The Ferocious One

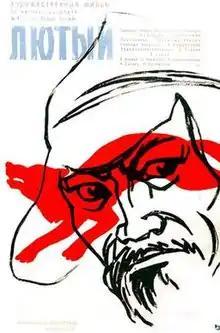
Film poster

The Ferocious One (also known as "The Fierce One", Kazakh language: "Көксерек / Kökserek") is a 1974 Soviet drama film directed by Tolomush Okeyev. It was selected as the Soviet entry for the Best Foreign Language Film at the 47th Academy Awards, but was not accepted as a nominee.